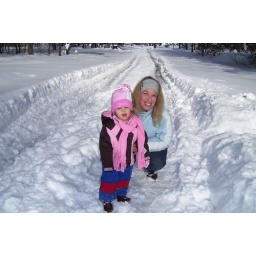
The street in front of our house